A. B. Dobrowolski Polar Station

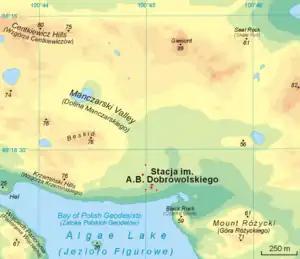
Station location on a map

A.B. Dobrowolski Polar Station is an occasionally active Polish polar research station in Antarctica. It is located at the edge of the Algae Lake, Bunger Hills region in the Wilkes Land and was originally constructed by the Soviet Union. It is one of the two Polish stations in Antarctica, the other being the Henryk Arctowski Polish Antarctic Station.